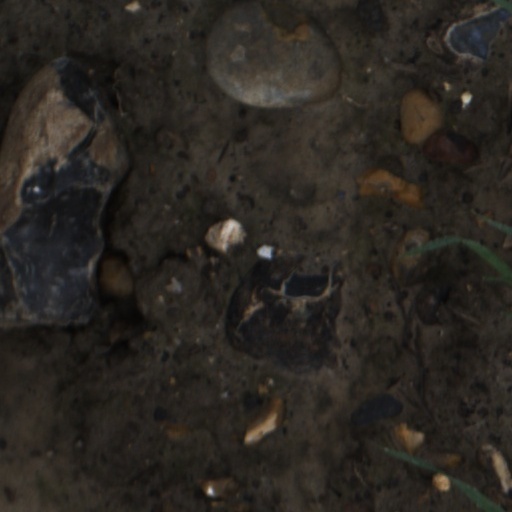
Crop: wheat